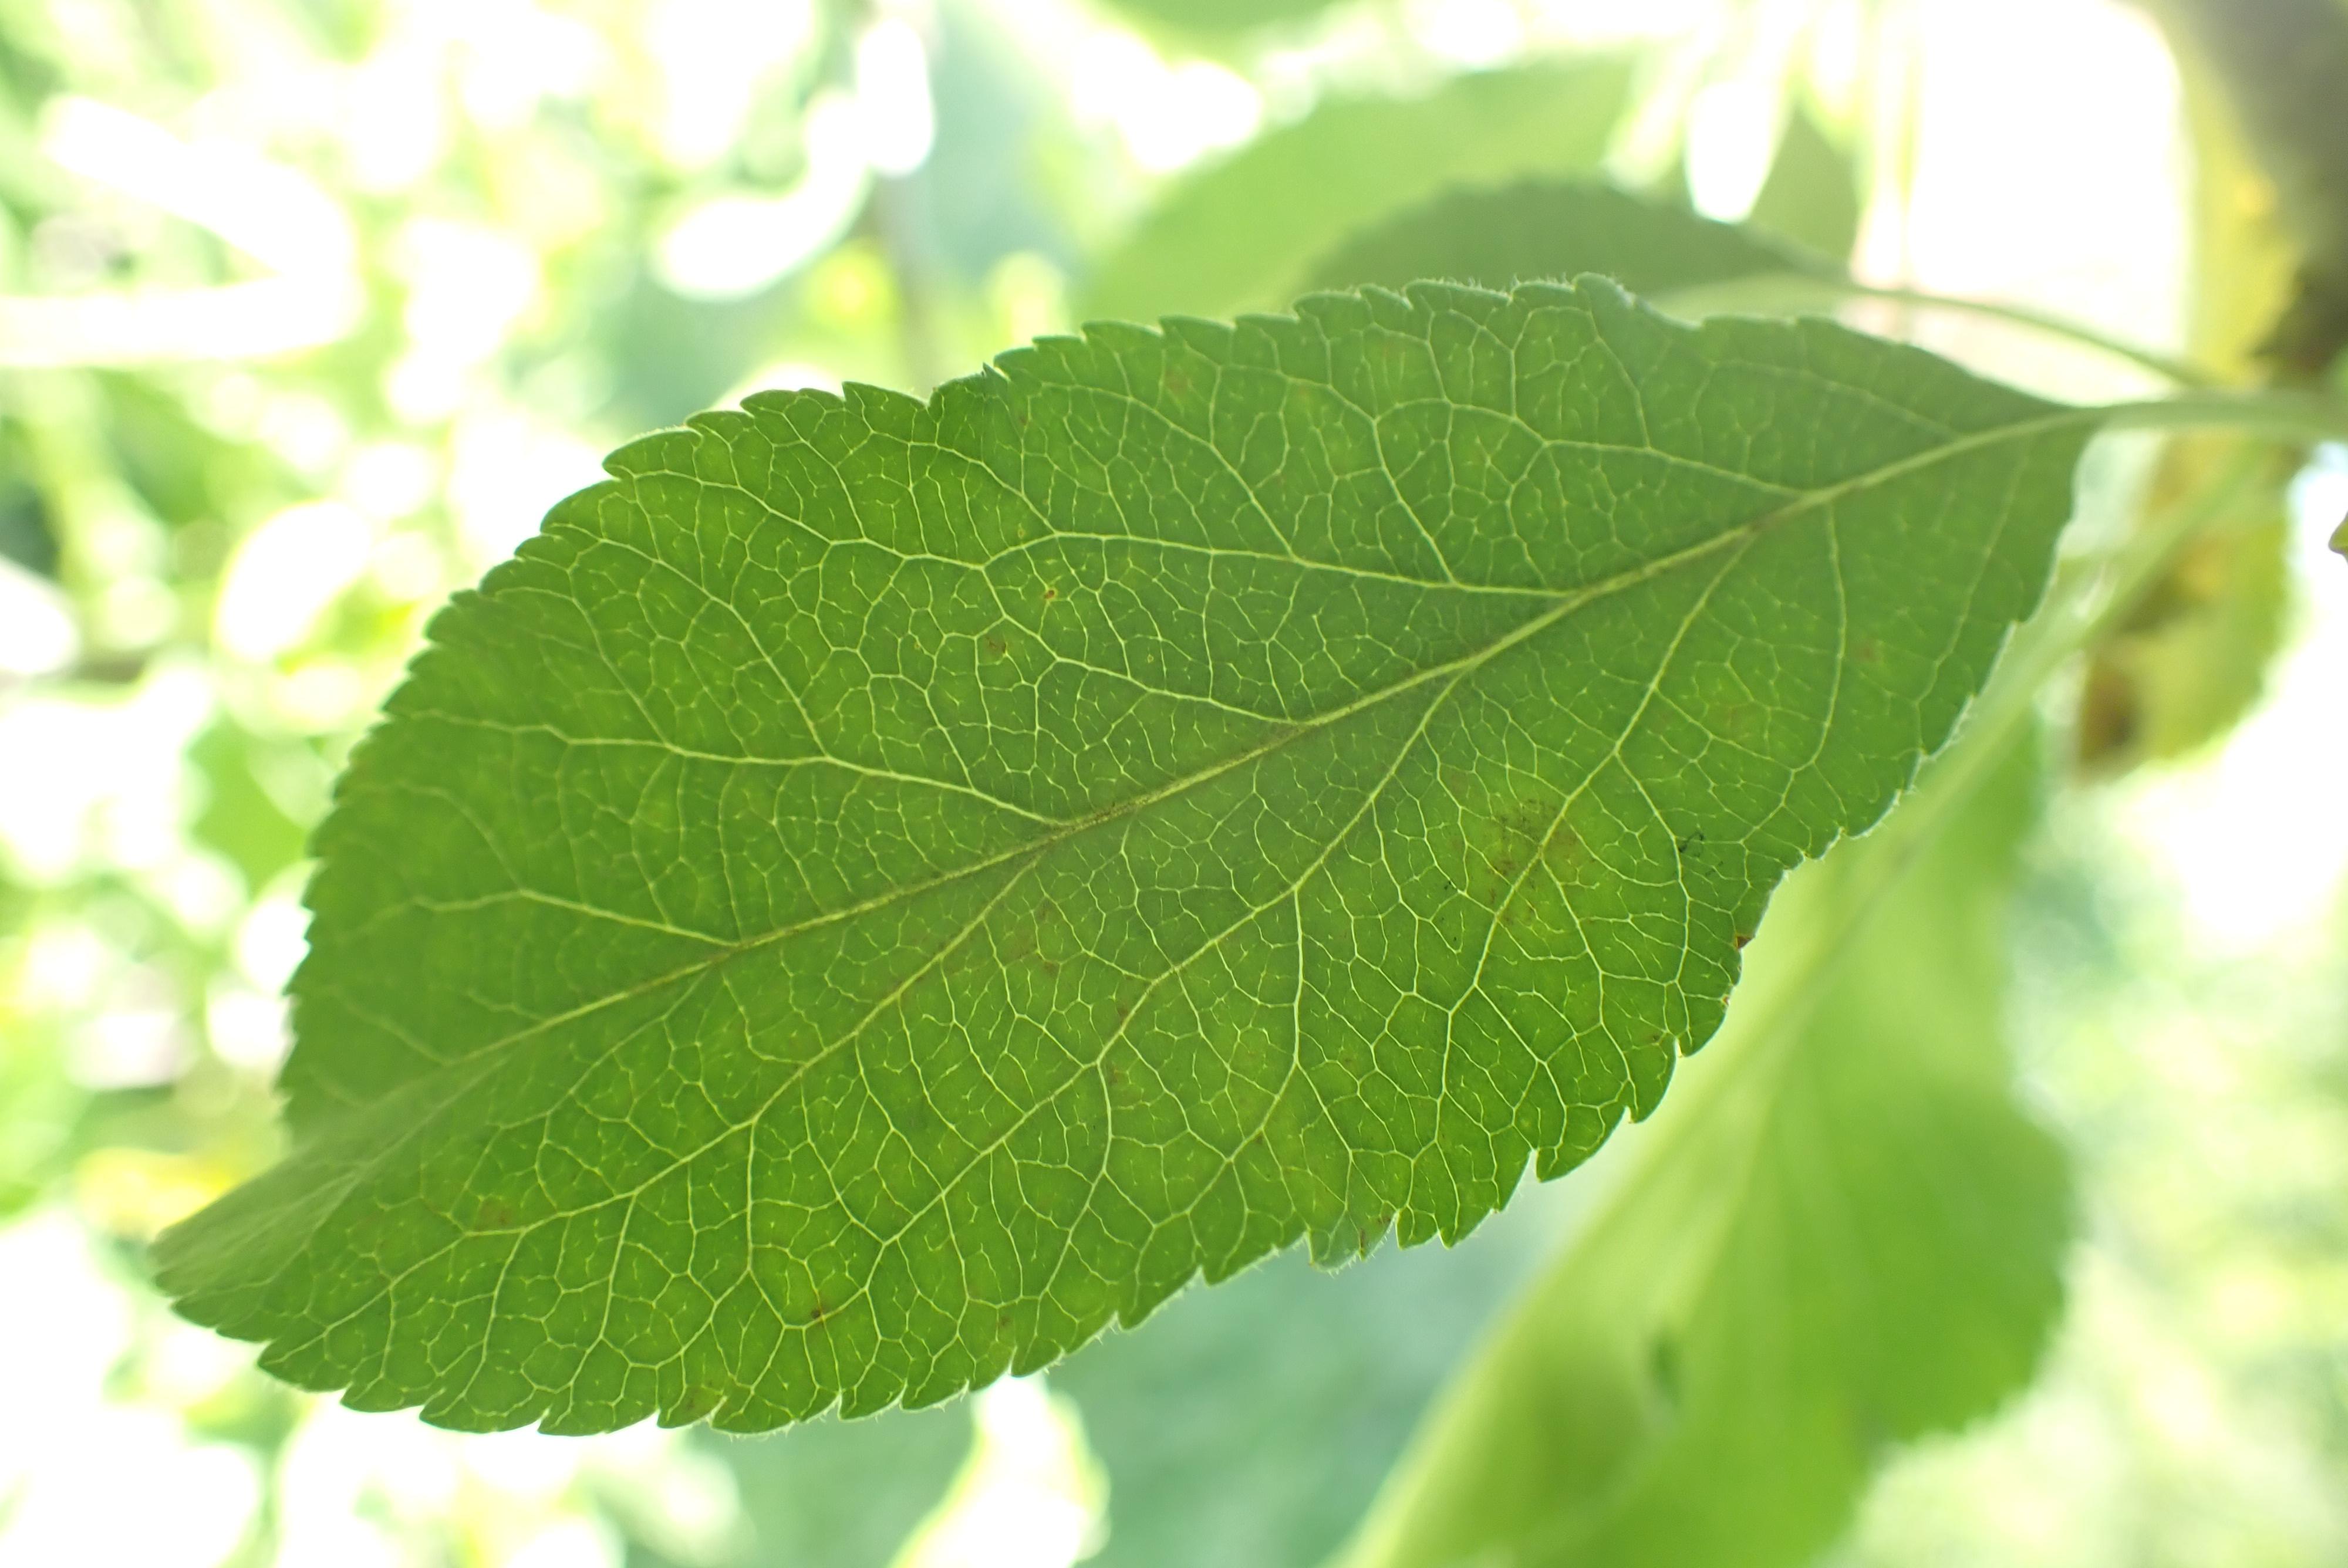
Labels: scab